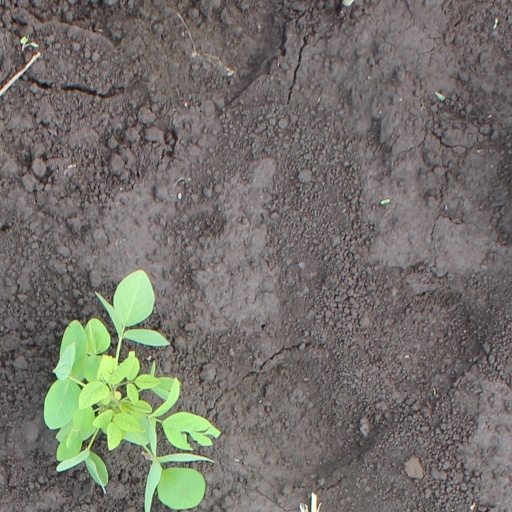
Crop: soybean